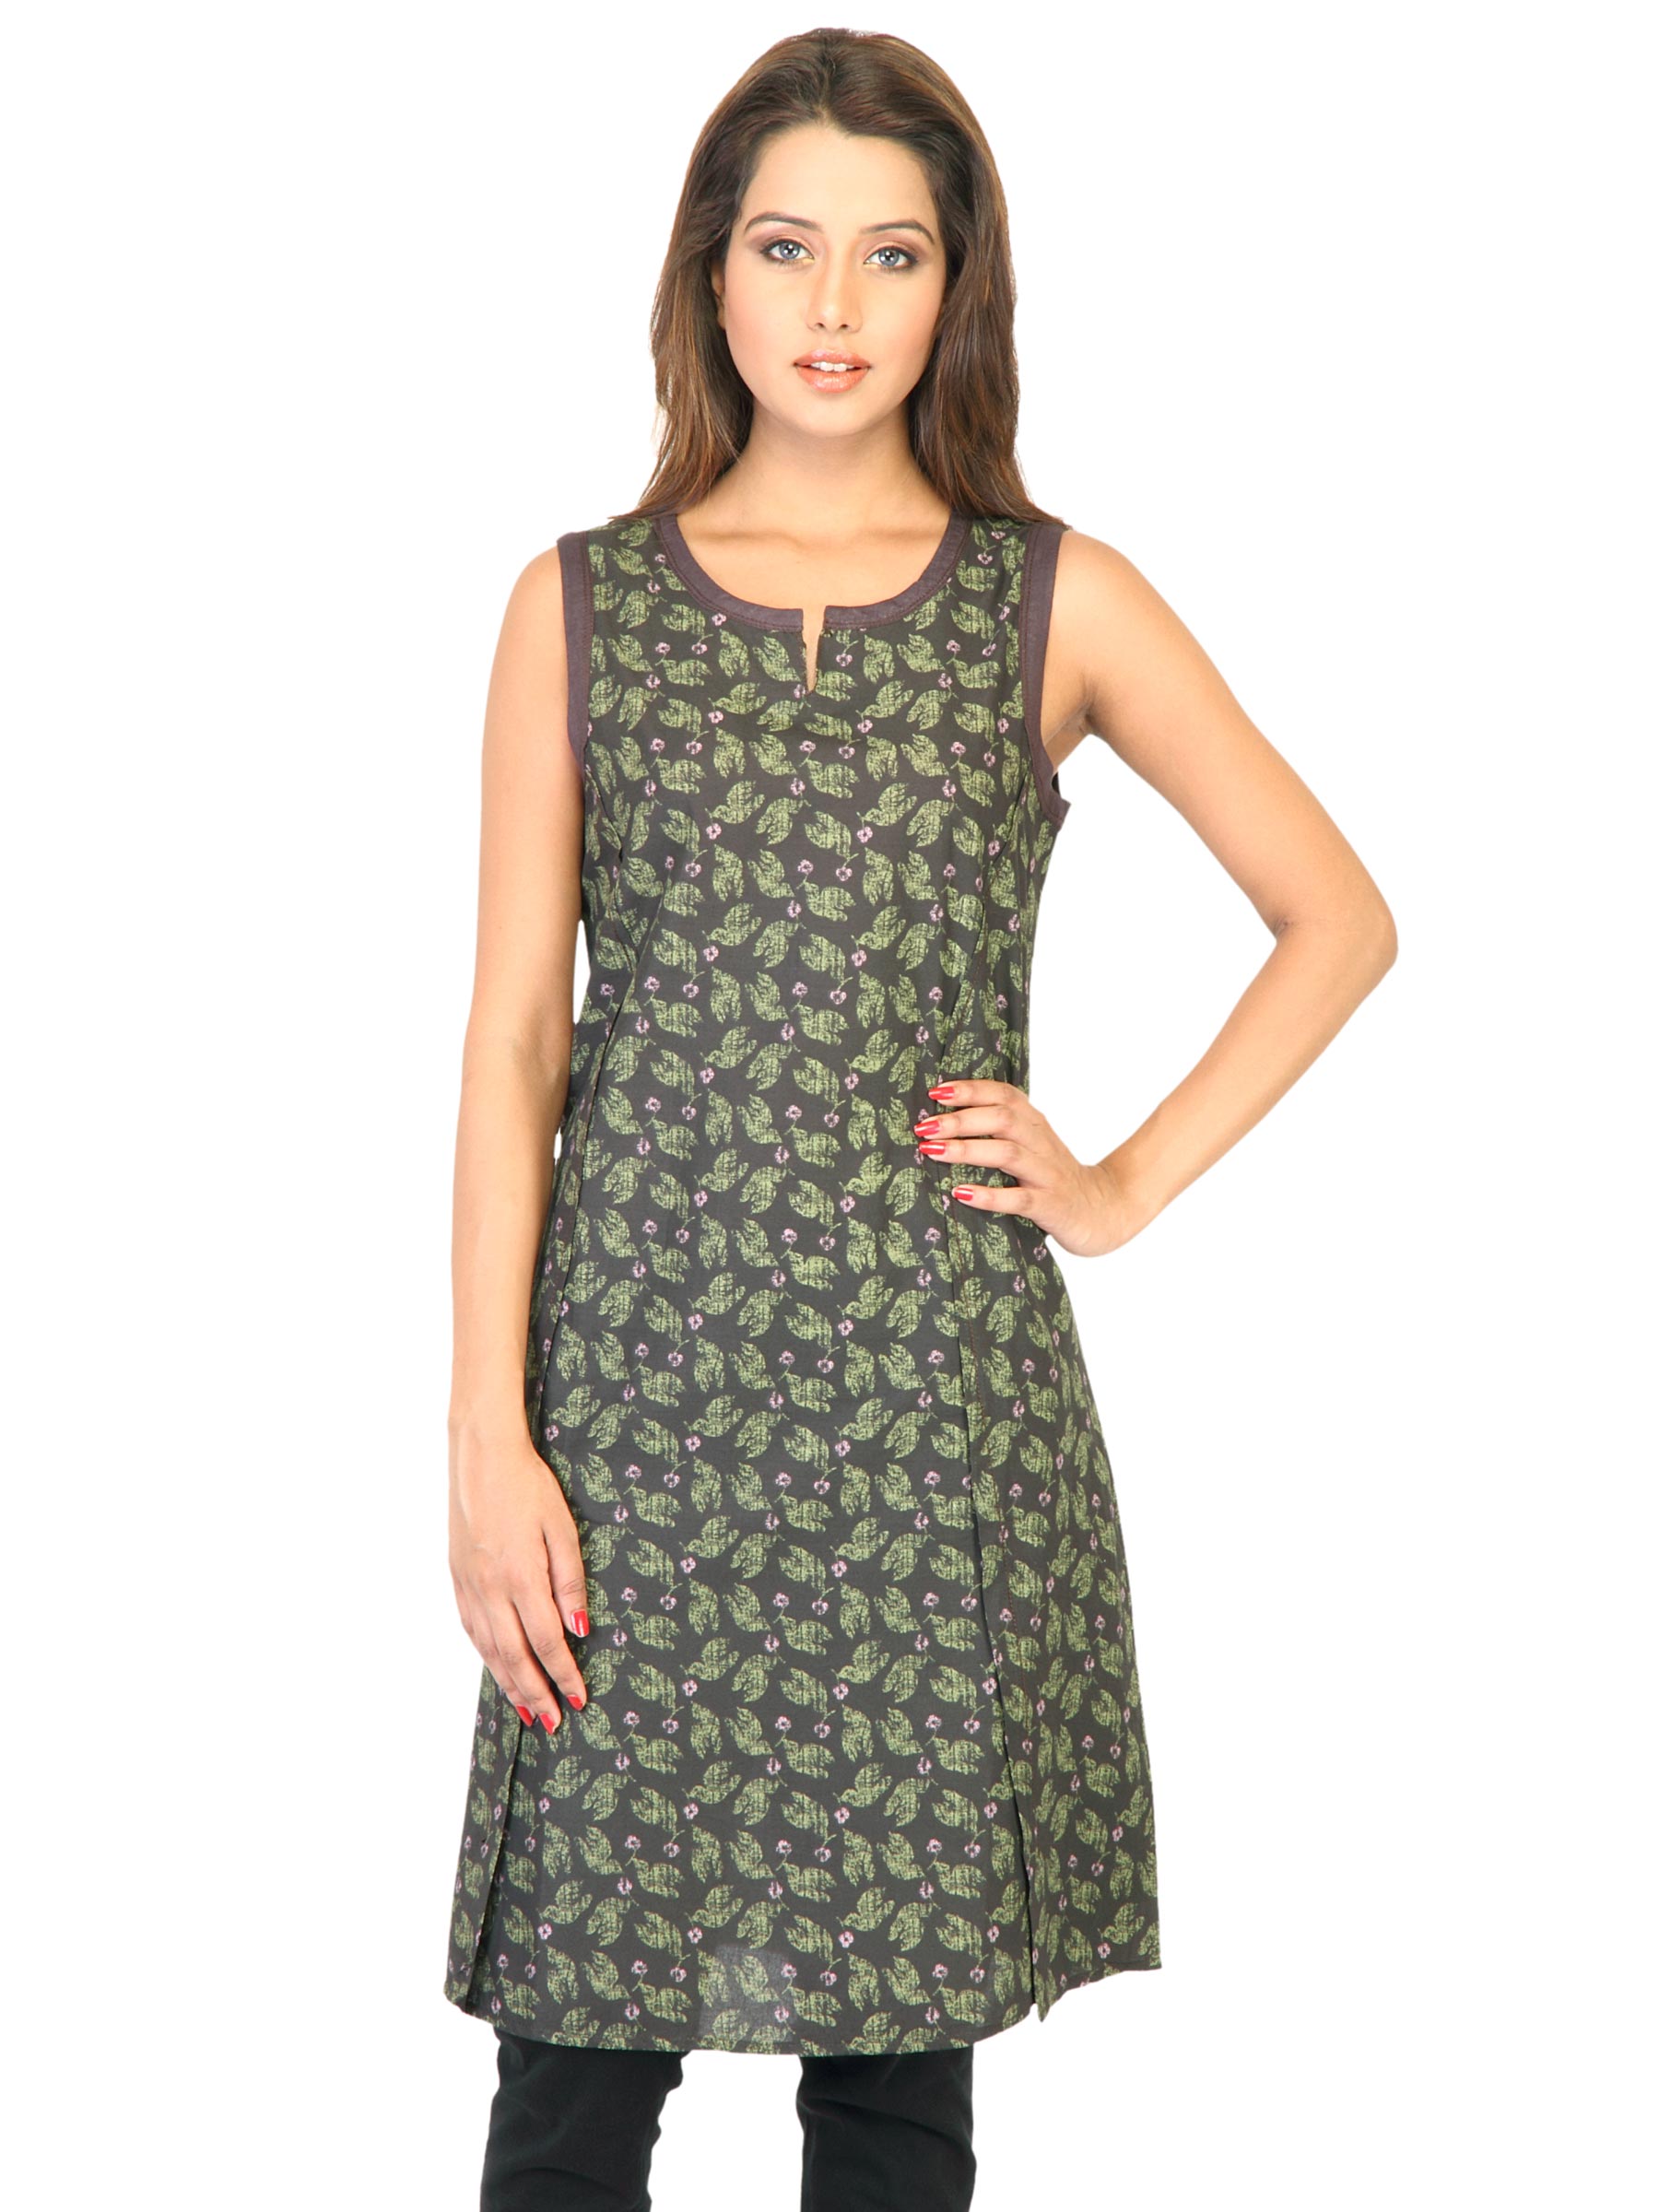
W Women Printed Brown Kurtas
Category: Apparel / Topwear / Kurtas
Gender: Women
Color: Brown
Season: Fall 2011
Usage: Ethnic